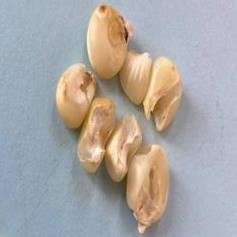
Maize quality: Bad